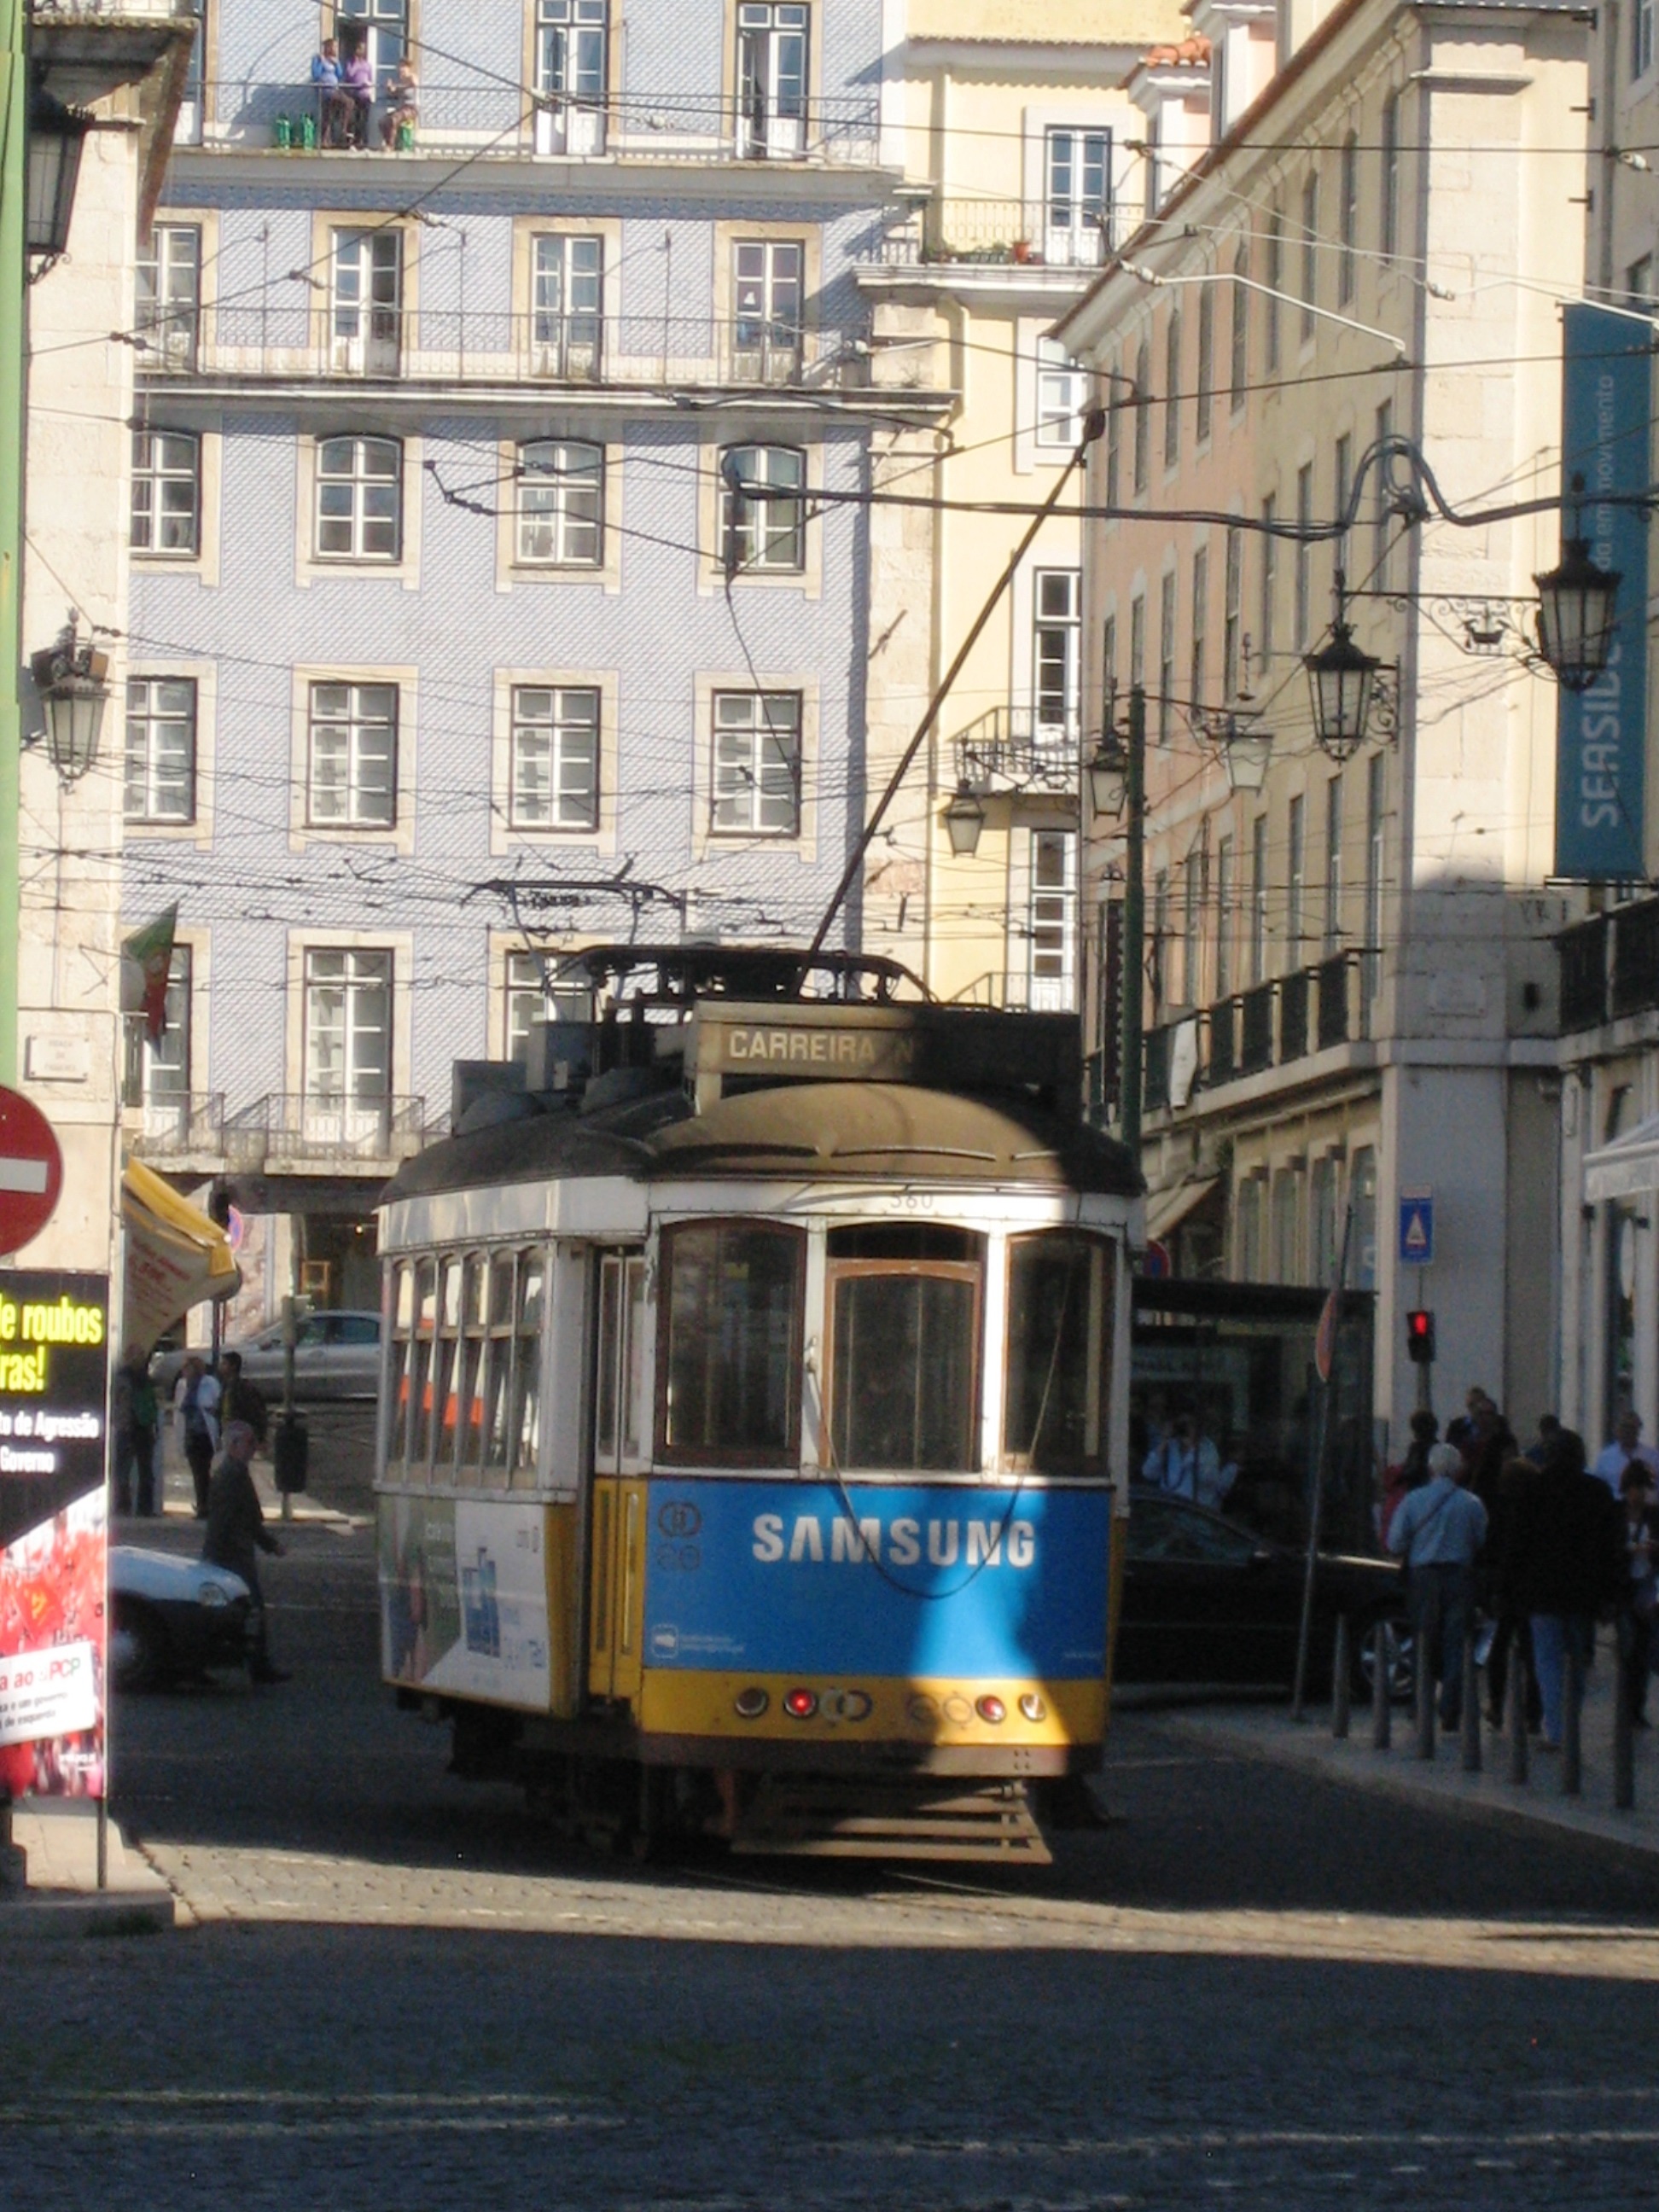
city, tram, transport, vehicle, lane, cable car, public transport, trolleybus, lisbon, land vehicle, mode of transport, rolling stock, metropolitan area